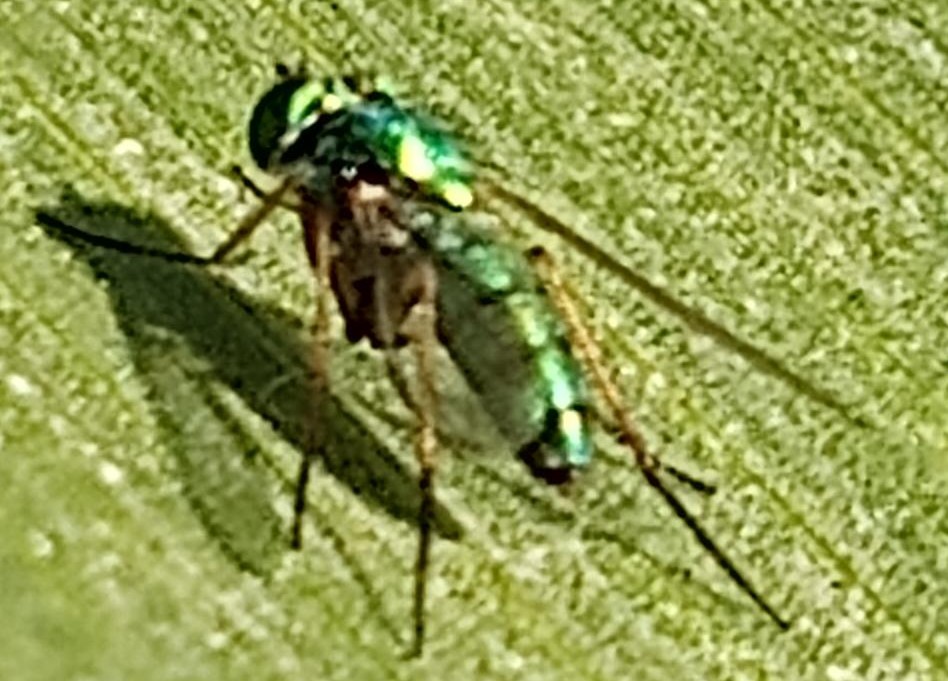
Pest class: predators